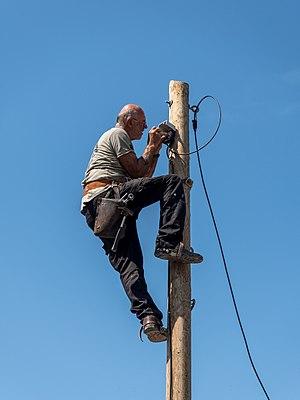
Électricien est le nom donné au métier qu'exercent les personnes dans le domaine de l'électricité. Il est issu du terme électricité, puisque ceux-ci sont chargés de la réalisation, de la maintenance, de la modification d'installations électriques. Ils doivent respecter les normes en vigueur pour la réalisation de leurs travaux.